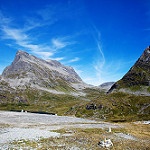
Scene: Outdoor